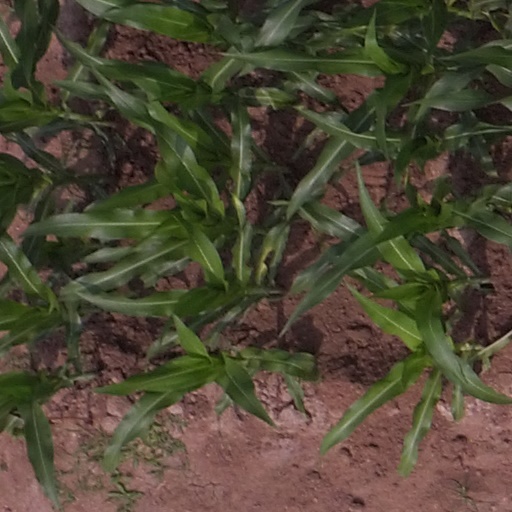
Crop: maize; corn